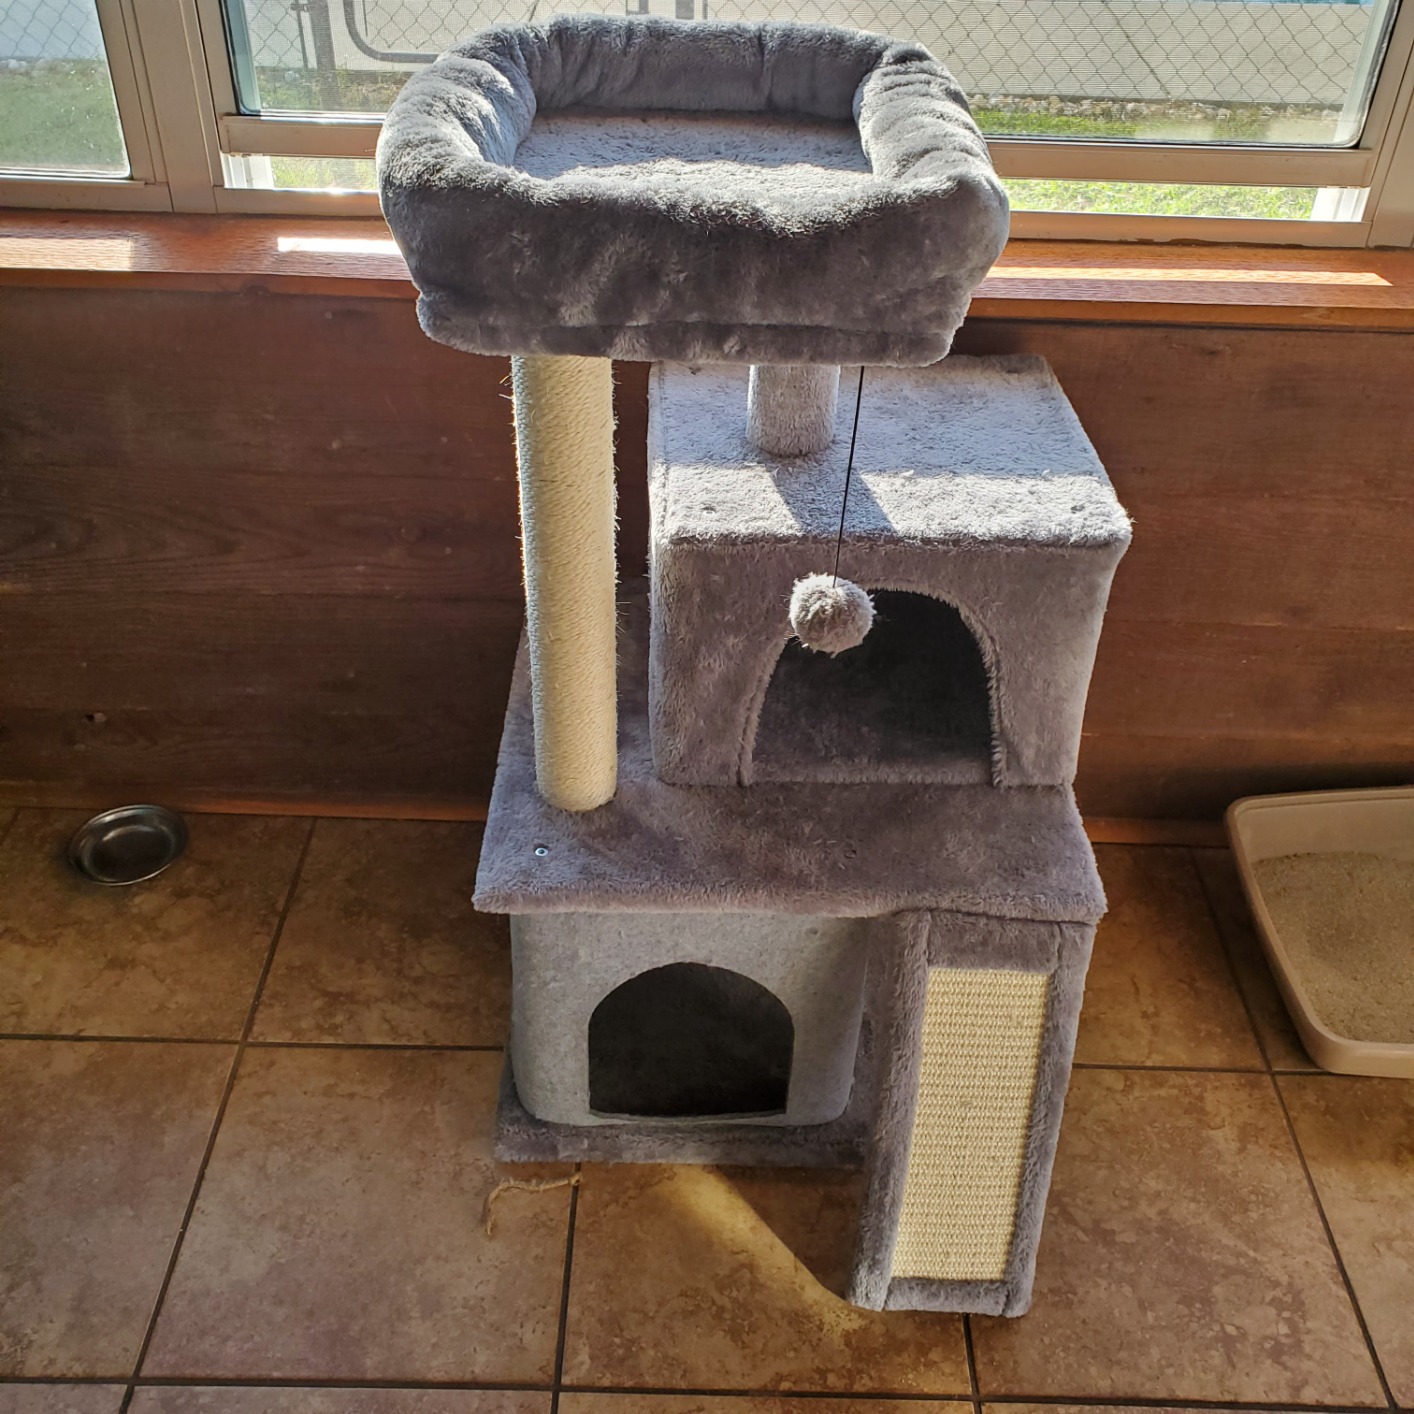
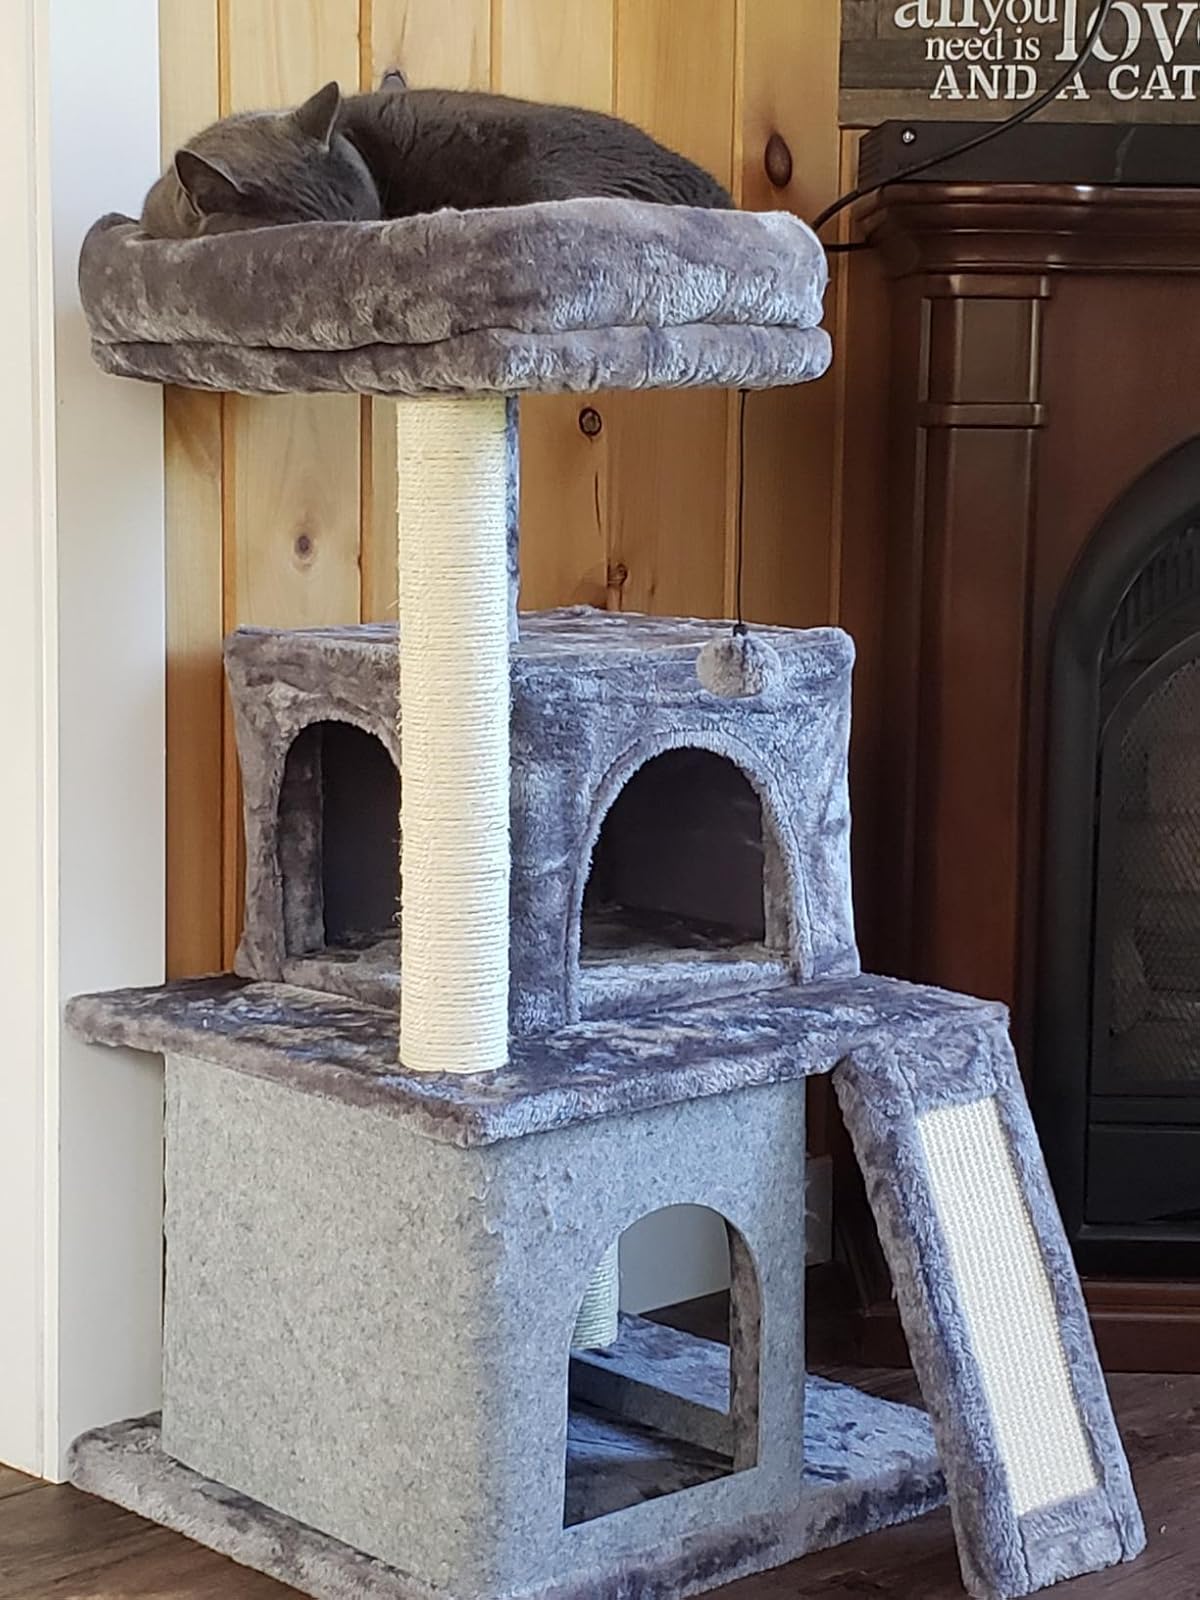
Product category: items_cat tree
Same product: yes